Tees Barrage

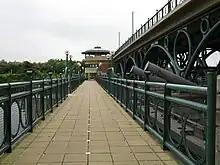
View along the footbridge/cycleway with north bank pavilion in the background

A steel footbridge carries walkers and cyclists across the concrete piers of the barrage on the Teesdale Way, part of the National Cycle Network.